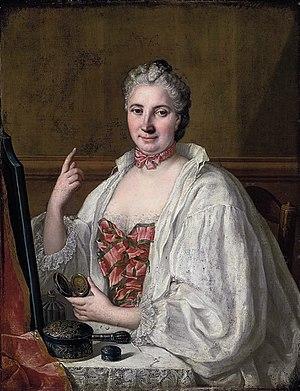
Anne de La Grange-Trianon, née en 1632 et morte à Paris le 20 janvier 1707, était dite « la Divine » et était comtesse de Frontenac par son mariage avec Louis de Buade de Frontenac, gouverneur de la Nouvelle-France. Elle fut avec Gilonne d'Harcourt maréchale de camp de La Grande Mademoiselle, fille de Gaston de France, pendant la Fronde et toutes deux accompagnèrent celle-ci dans son exil au château de Saint-Fargeau. Elle fut ensuite la confidente épistolière de Madame de Maintenon.
Gilonne d'Harcourt, marquise de Piennes puis comtesse de Fiesque, née en 1619 et morte le 16 octobre 1699, française, fut la dame d'atours d'Anne d'Autriche au palais du Louvre, puis, pendant la Fronde des princes, avec Anne de La Grange-Trianon, comtesse de Frontenac, maréchale de camp de Mademoiselle de Montpensier dite la Grande Mademoiselle qu'elles suivirent ensemble dans son exil au château de Saint-Fargeau.